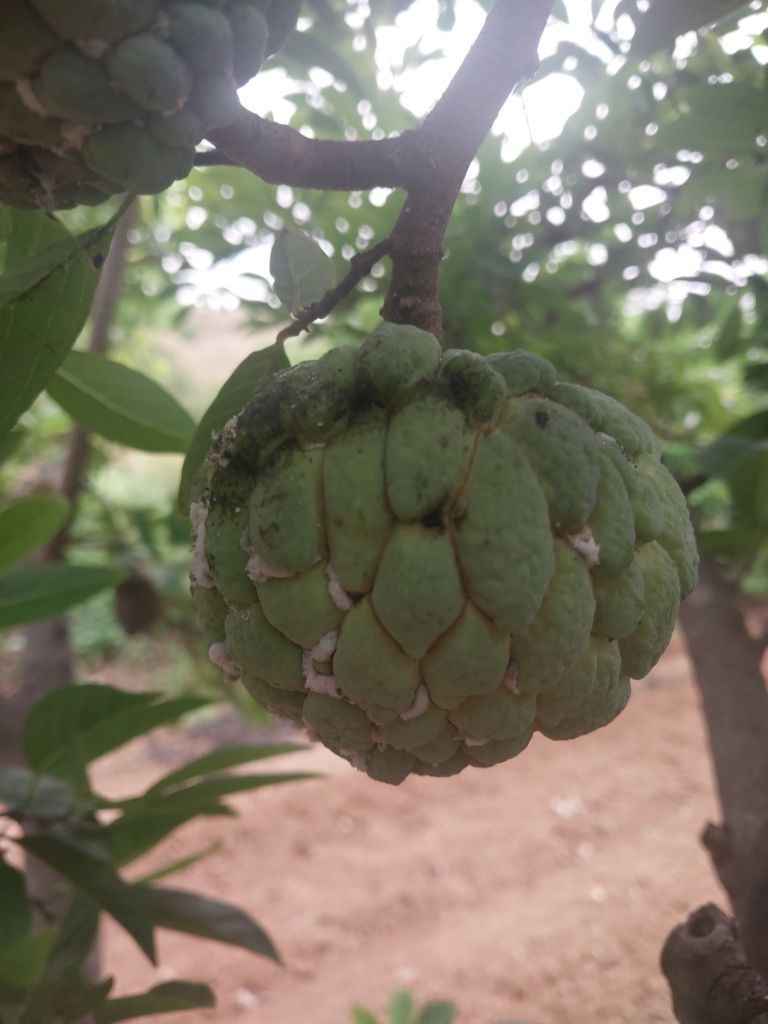
Disease label: Athracnose